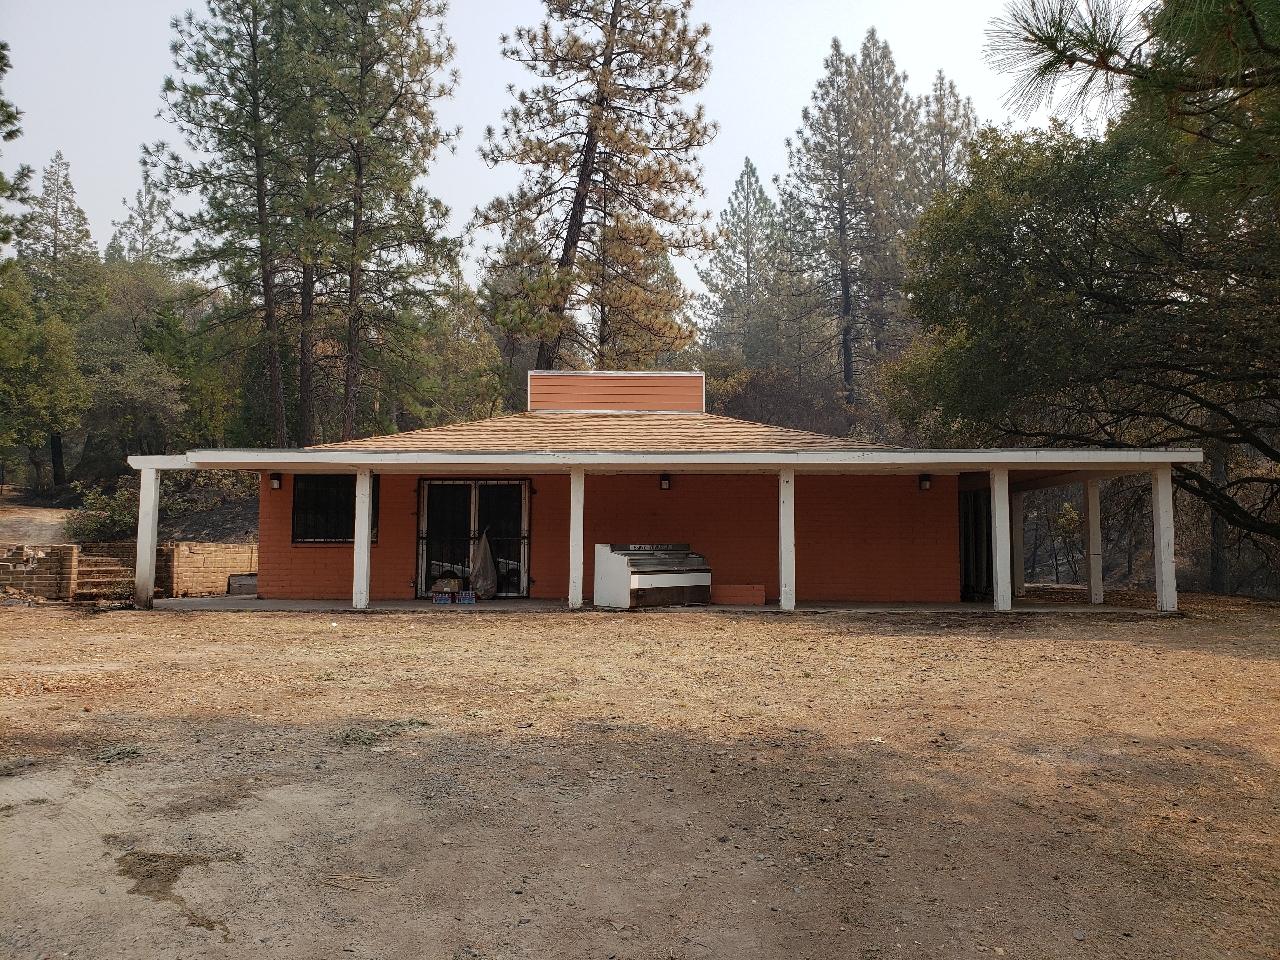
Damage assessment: destroyed